LaRouche movement

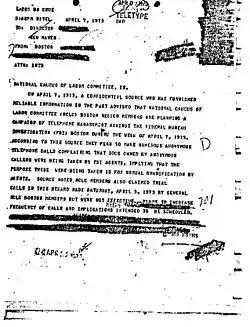
Internal FBI memo from 1975 warning about harassment of agents by NCLC members

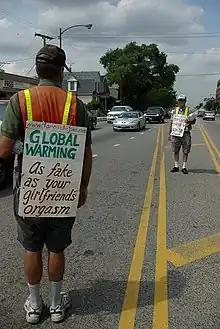
LaRouche supporters in Chicago, 2007

In November 1973, the FBI issued an internal memorandum, later released under the Freedom of Information Act. Jeffrey Steinberg, the NCLC "director of counterintelligence", described it as the "COINTELPRO memo", which he says showed "that the FBI was considering supporting an assassination attempt against LaRouche by the Communist Party USA." LaRouche wrote in 1998: